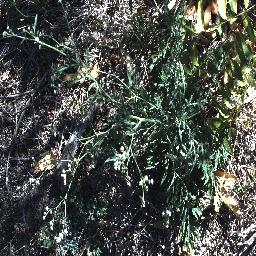
Label: parthenium